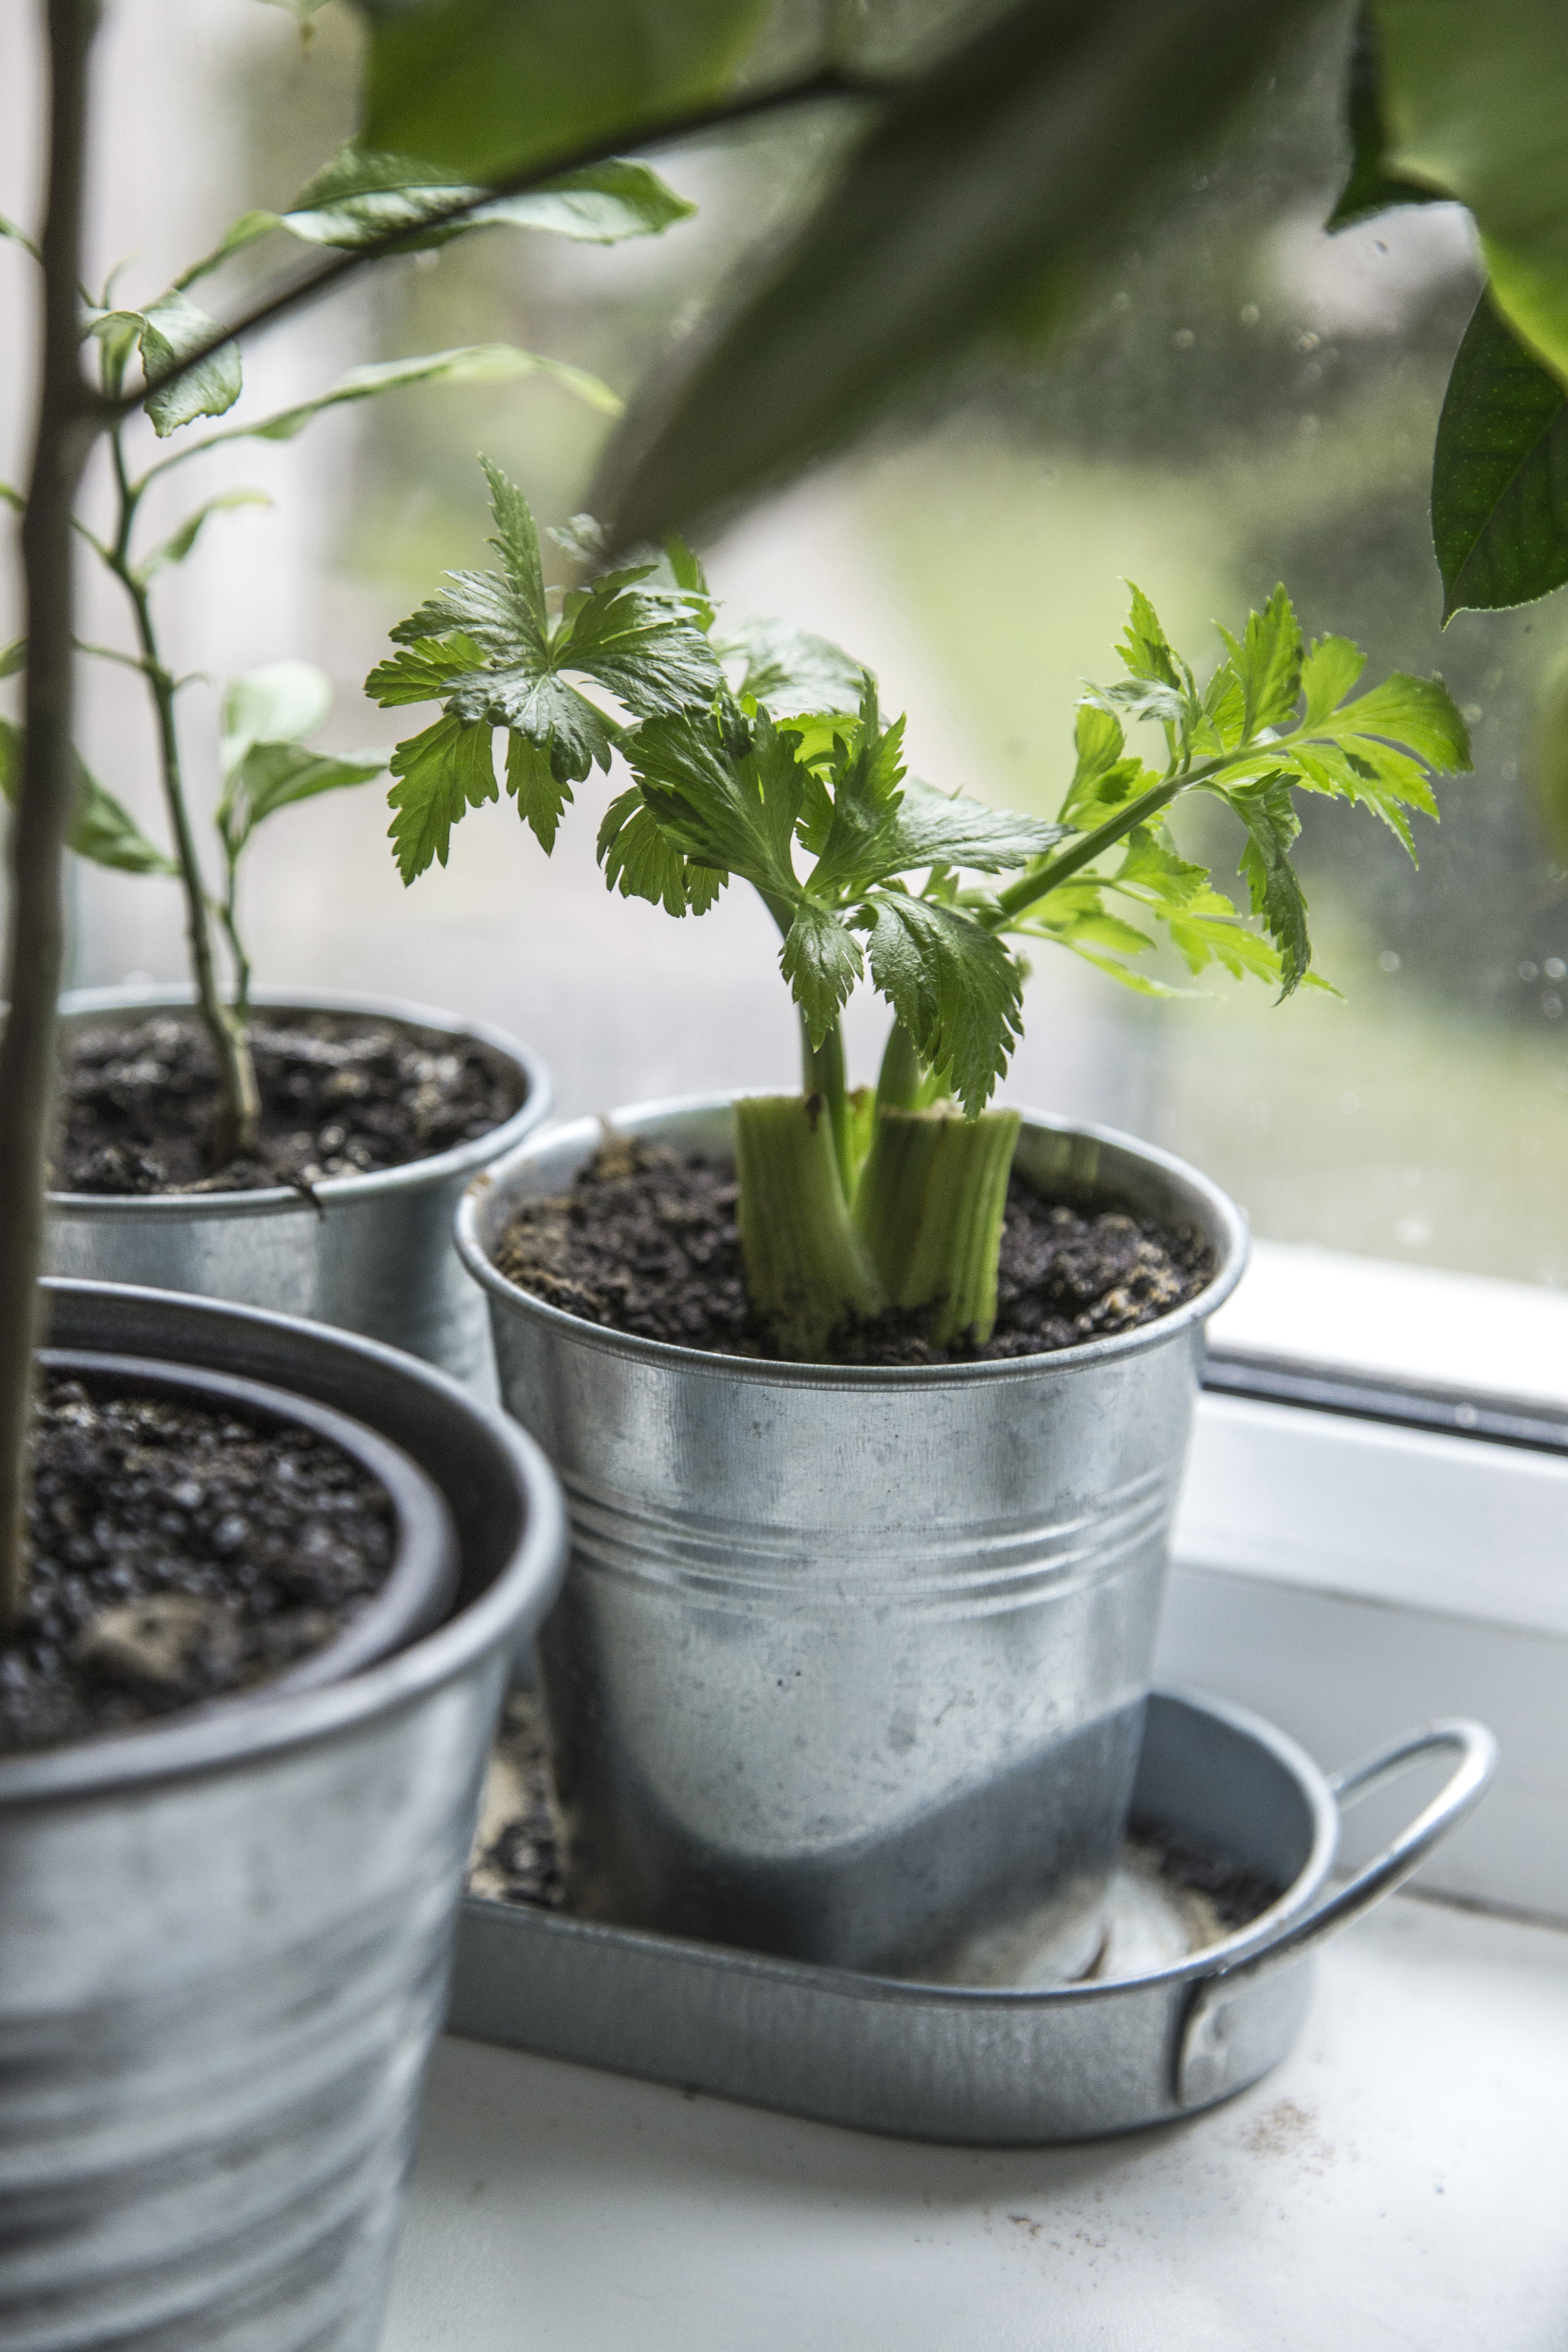
nature, growth, plant, leaf, flower, window, home, pot, food, salad, spring, green, herb, produce, vegetable, crop, grow, natural, indoor, fresh, soil, agriculture, garden, homemade, botanical, lettuce, cook, houseplant, cultivation, leaves, seasonal, raw, handmade, flowerpot, celery, organic, flowering plant, herbarium, land plant